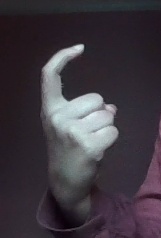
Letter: ra